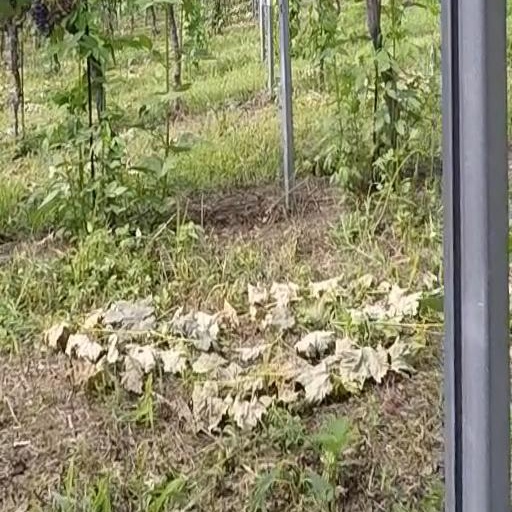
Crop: grape